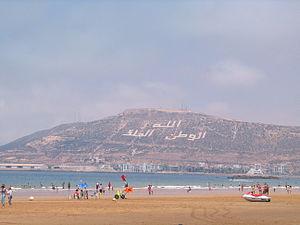
Agadir (Maroc), la Kasbah
Le Maroc occupe une place relativement confortable concernant le tourisme à l'échelle continentale, il fait partie du trio de tête constitué avec l'Afrique du Sud et l'Égypte, cependant, à l'échelle mondiale le Maroc arrive à la 29ᵉ place et rêve de se hisser à la 20ᵉ place à l'horizon 2020. Le nombre d'arrivées de touristes au Royaume du Maroc est passé de 4,4 millions en 2001 à 9,3 millions en 2010 avec une croissance des revenus touristiques passant de 31 milliards de dirhams à près de 60 milliards de dirhams à la fin de la dernière décennie à la veille du printemps arabe. La progression du secteur touristique au Maroc a été accompagné par un plan stratégique dit vision 2010 d'un objectif de 10 millions de touristes vers l'année 2010, un plan enclenché le 10 janvier 2001 à Marrakech.
Agadir, aussi appelée Agadir Irir est une ville berbérophone dans le sud-ouest marocain, située sur la côte atlantique, dans la région du Souss, à 508 km au sud de Casablanca, à 173 km d'Essaouira et à 235 km à l'ouest de Marrakech. Surnomée «la capitale du Souss», Agadir est le chef-lieu de la région administrative Souss-Massa et de la préfecture d'Agadir Ida-U-Tanan.